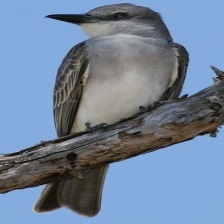
Species: GRAY KINGBIRD
Scientific name: TYRANNUS DOMINICENSIS